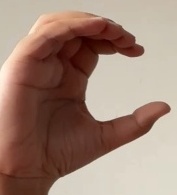
ASL sign: C